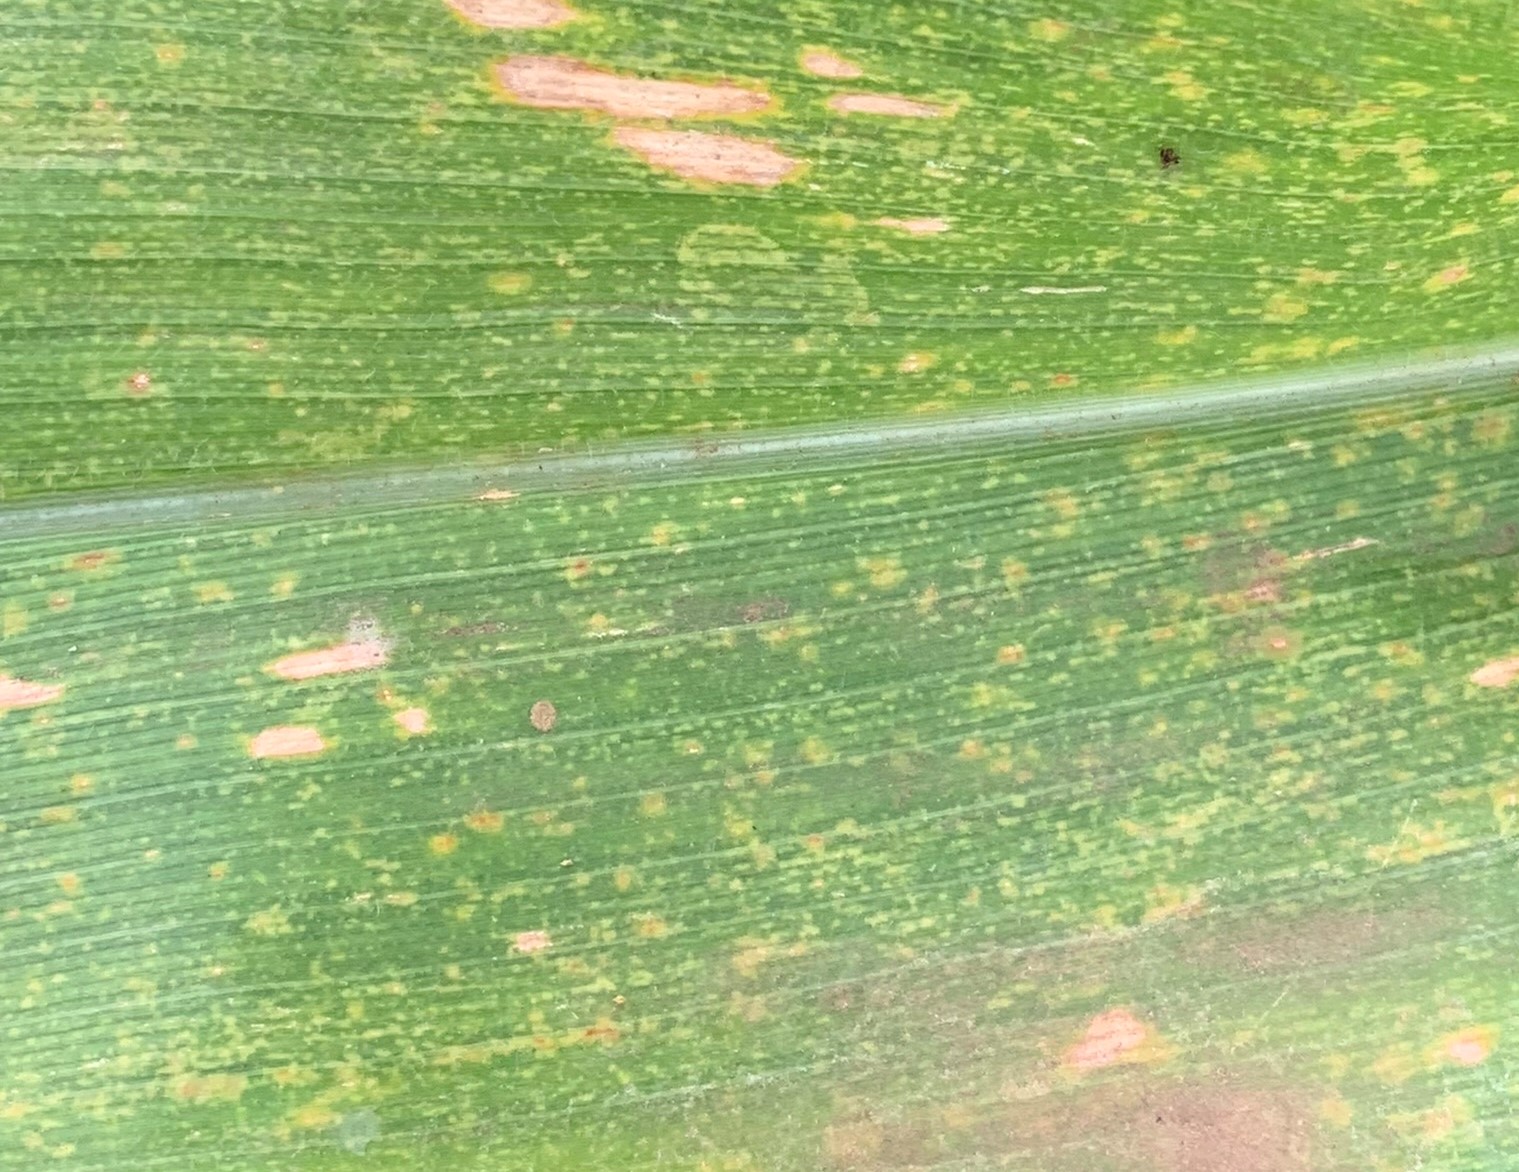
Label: MLN